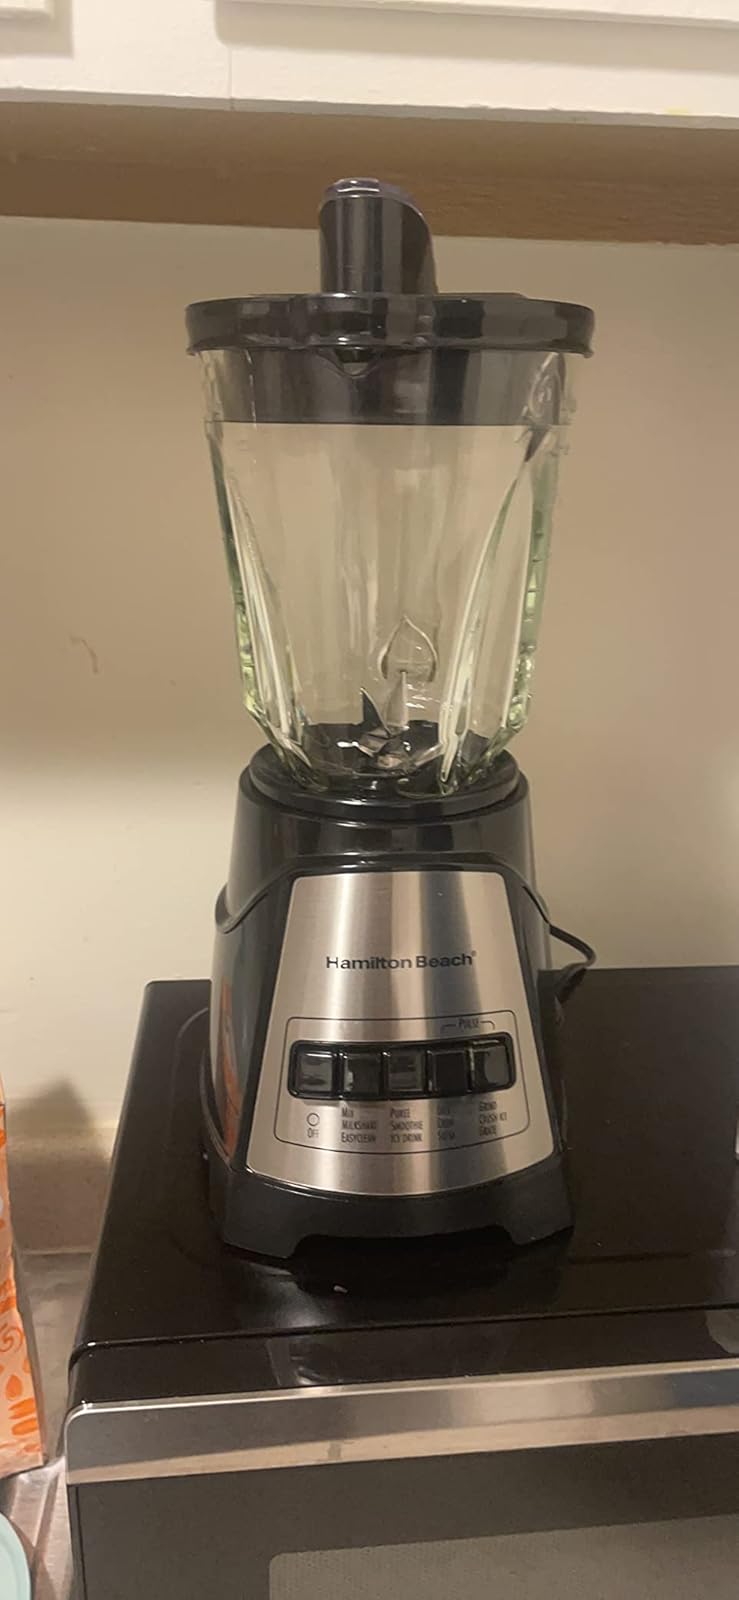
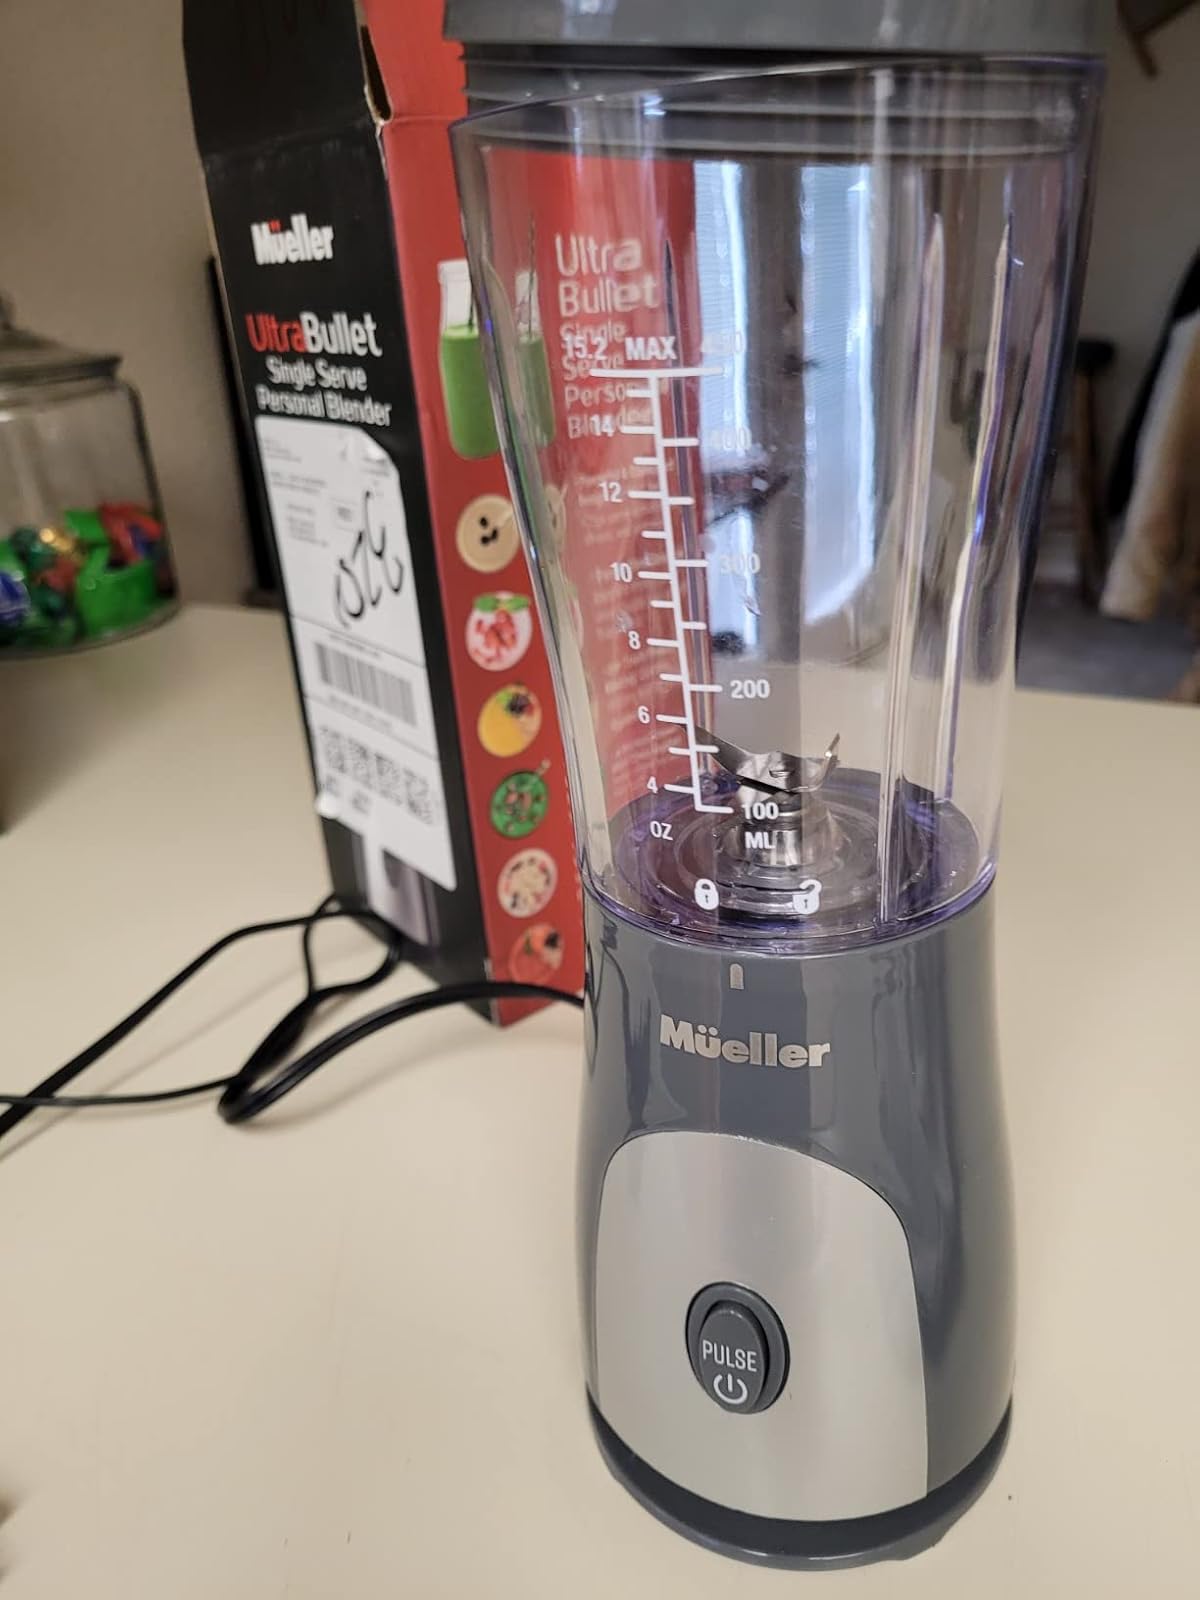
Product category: items_blender
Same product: no